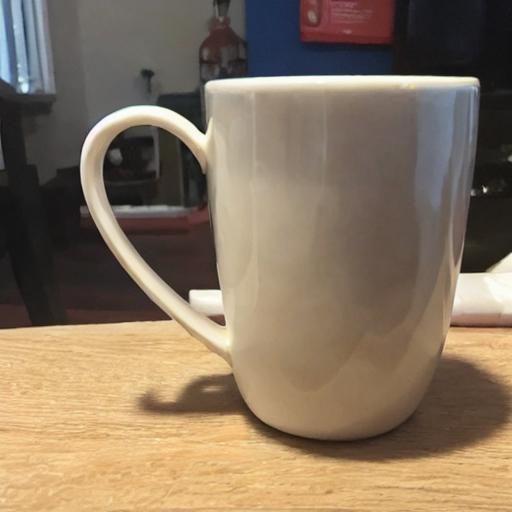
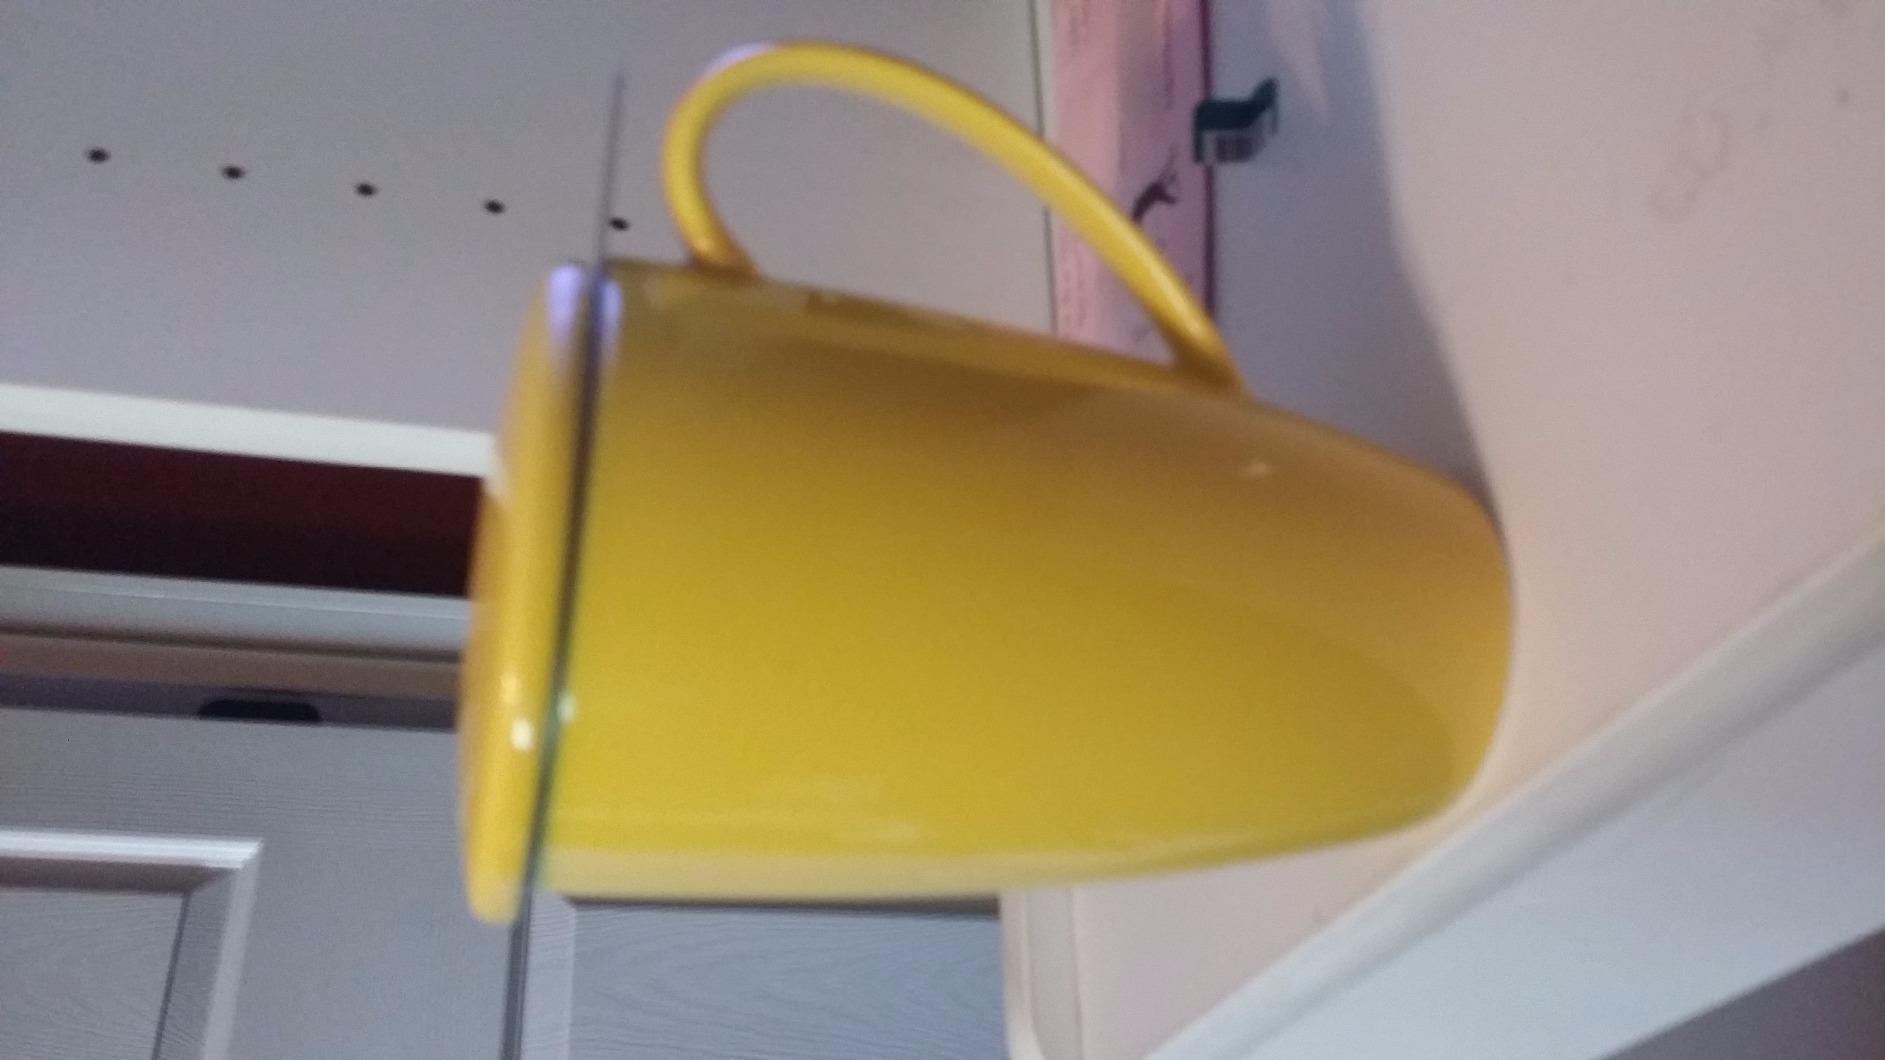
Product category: items_mug
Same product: no